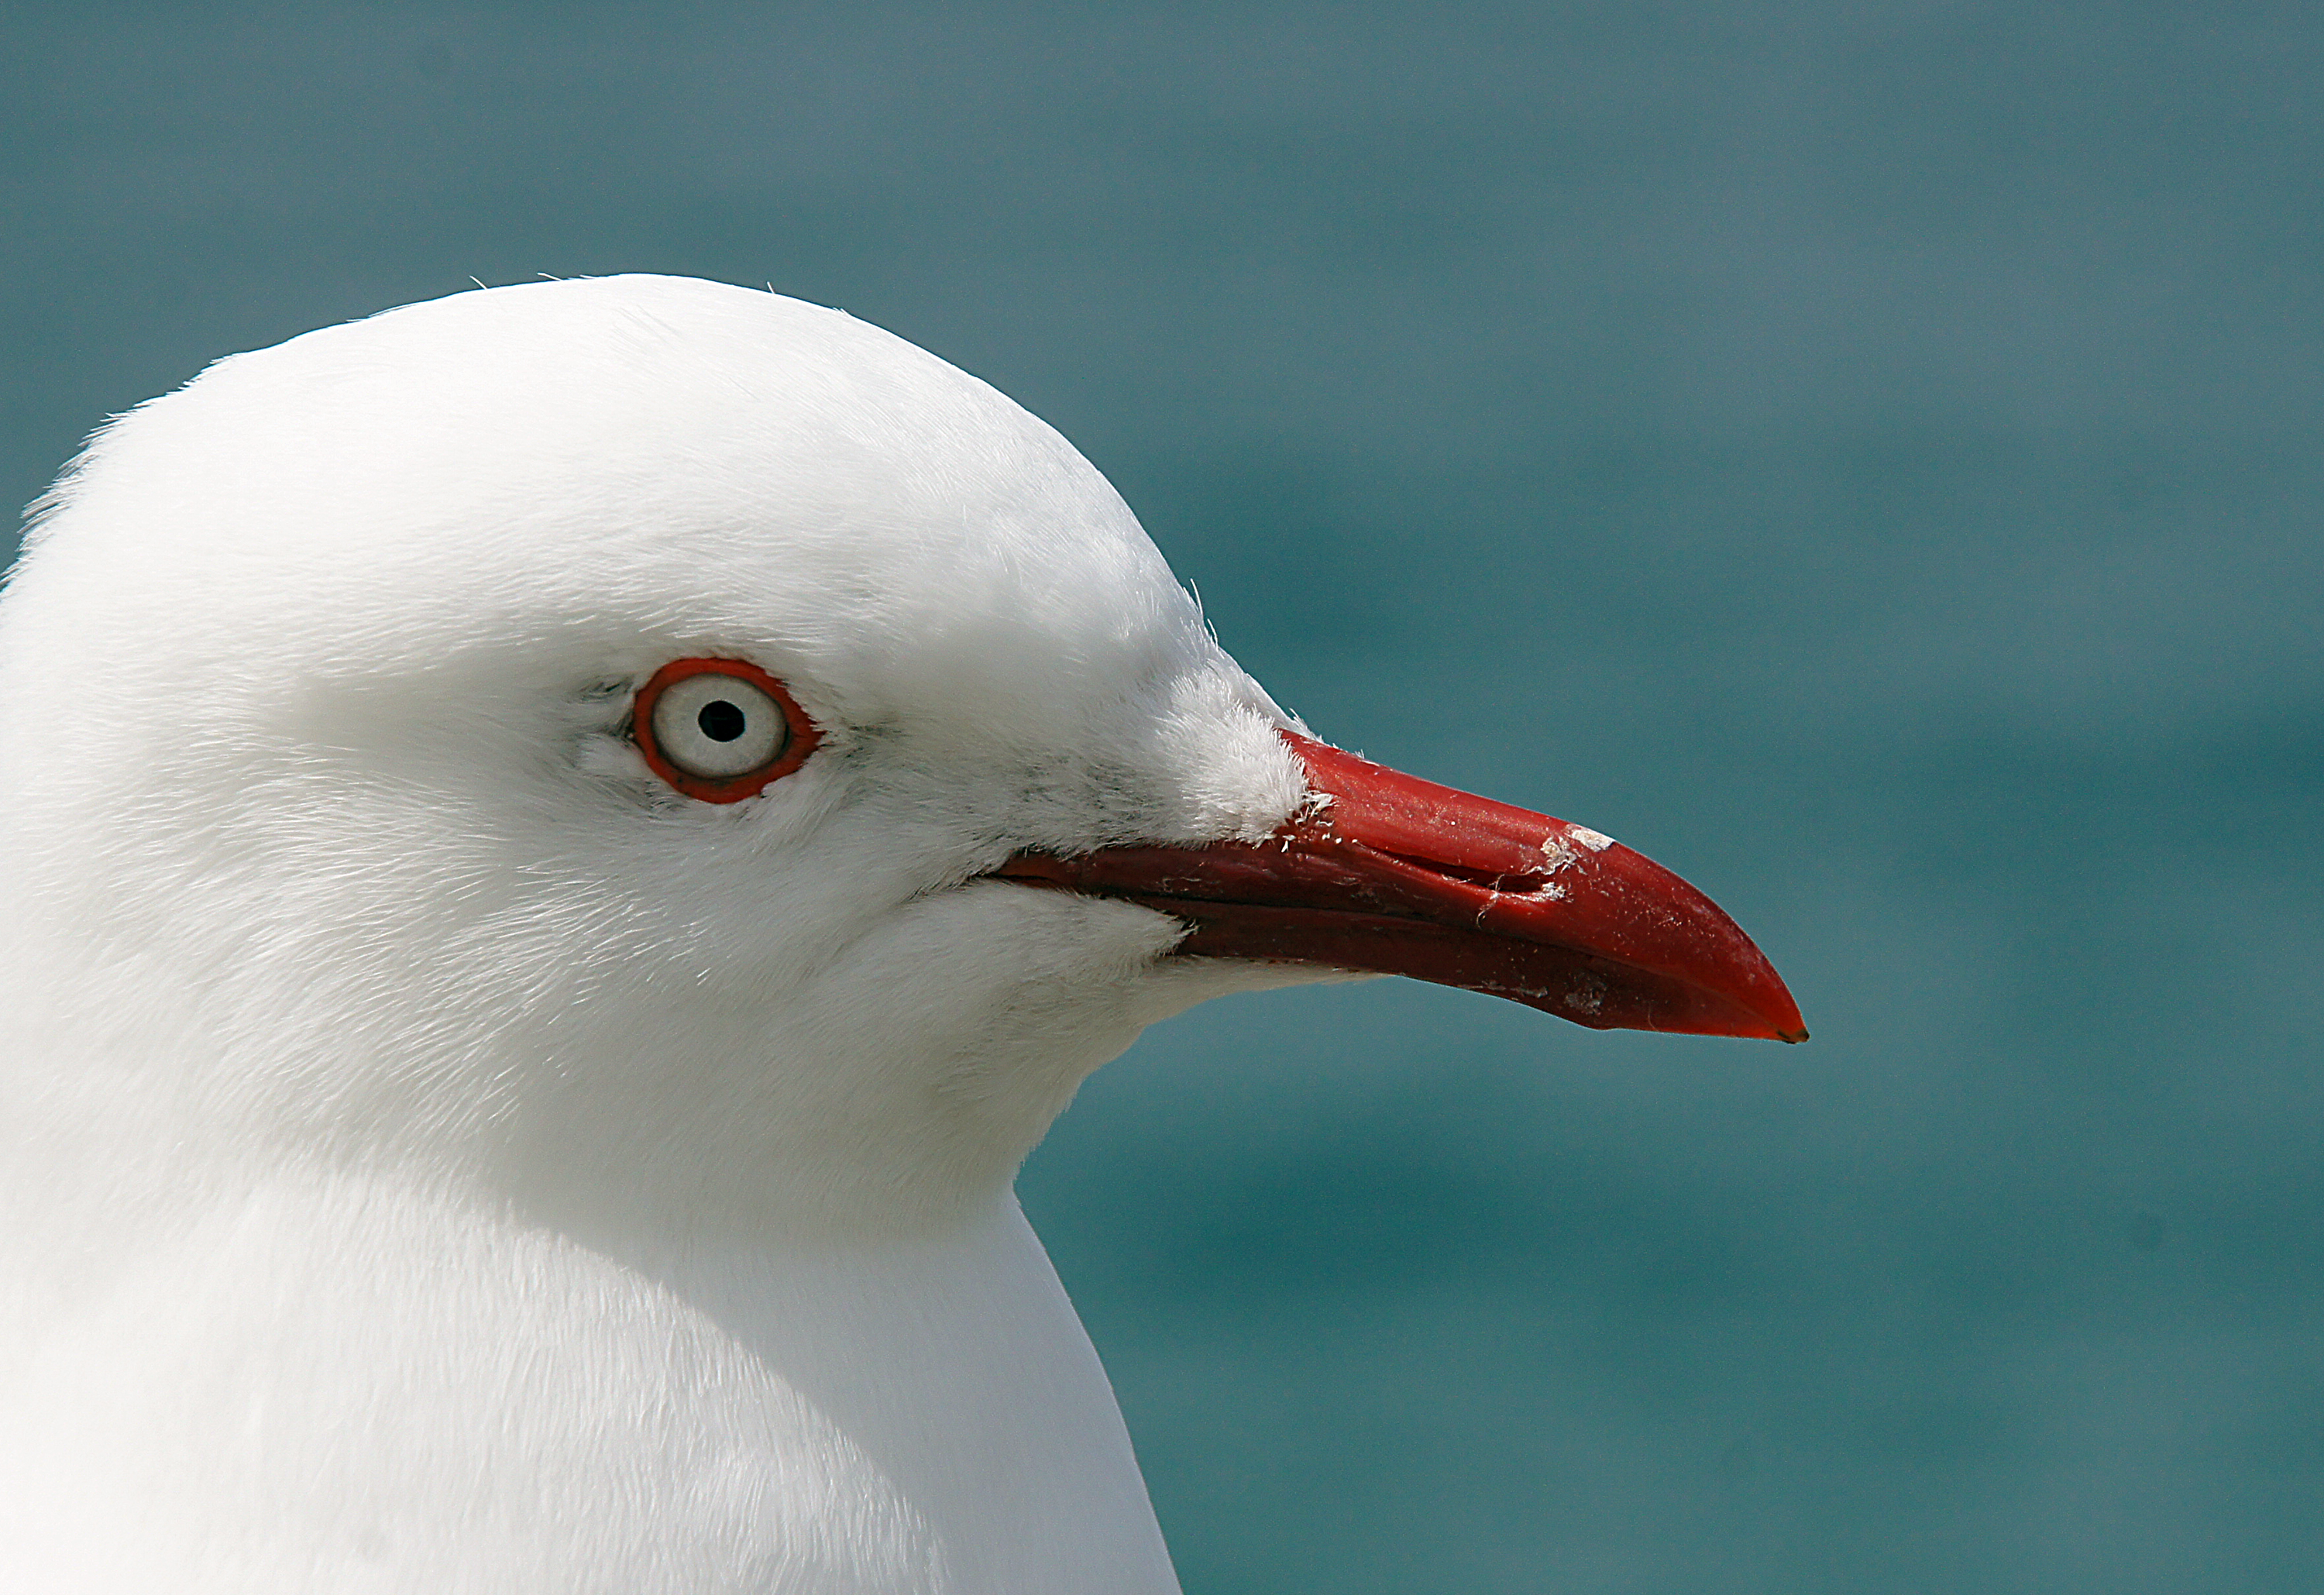
bird, white, seabird, gull, beak, fauna, close up, seabirds, vertebrate, marinebirds, sonydslra580, redbilledgull, tamron18270mmpzd, mackerelgull, nativebirdofnewzealand, tarpunga, larusnovaehollandiae, charadriiformes, european herring gull